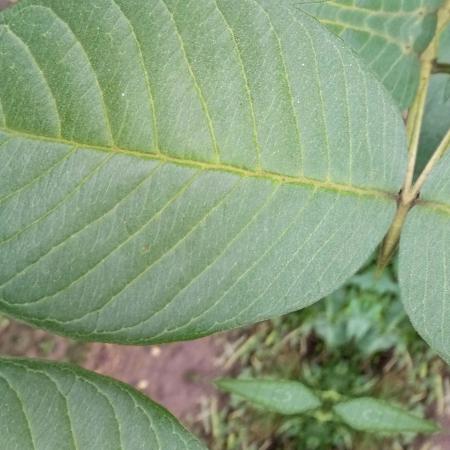
Label: Disease Free